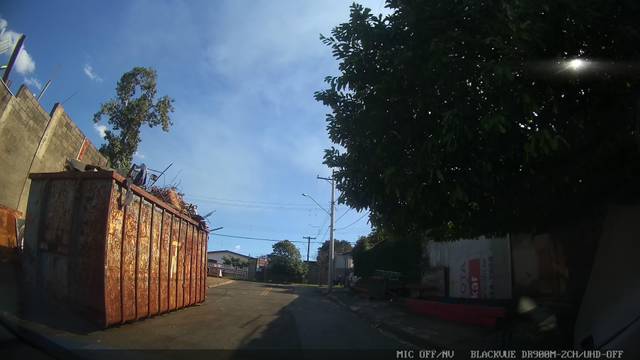
Region: Brazil
Coordinates: -22.923, -47.098